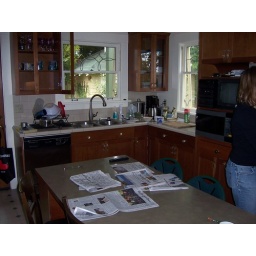
wall mounted TV on the console to the right in this photo